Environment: real
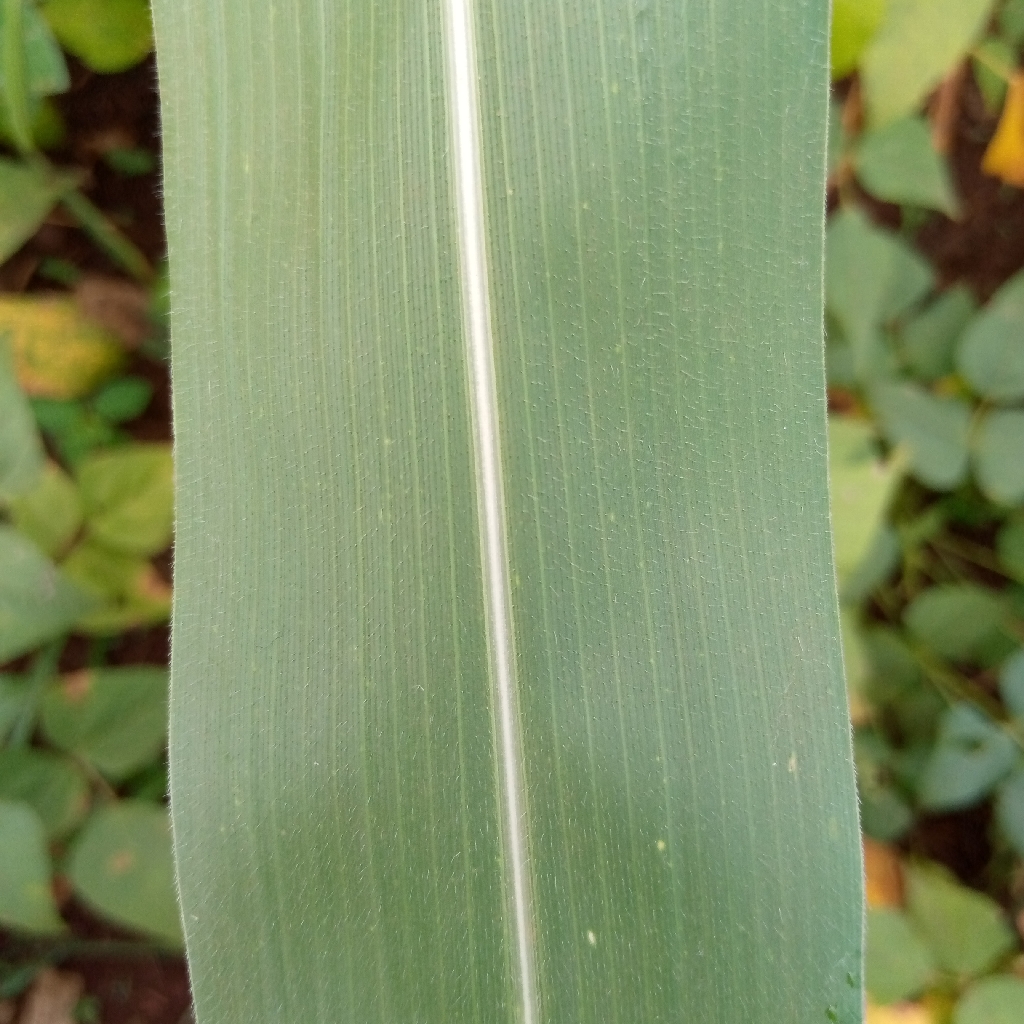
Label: healthy